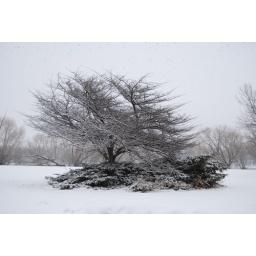
Cool tree and check out the number of birds flying in the background